History of the Knights of Columbus

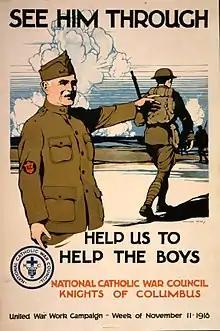

To prove that good Catholics could also be good Americans, and to mitigate some of the American Anti-Catholicism prevalent in the United States at the time, the Knights supported both the war effort and the troops during World WarI. Thousands of knights served in the American Expeditionary Forces, including William T. Fitzsimons, considered the first American officer killed in the war. On April 14, 1917, soon after the United States entered the war, the board of directors passed a resolution calling for